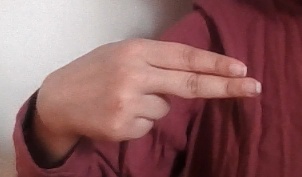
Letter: ain